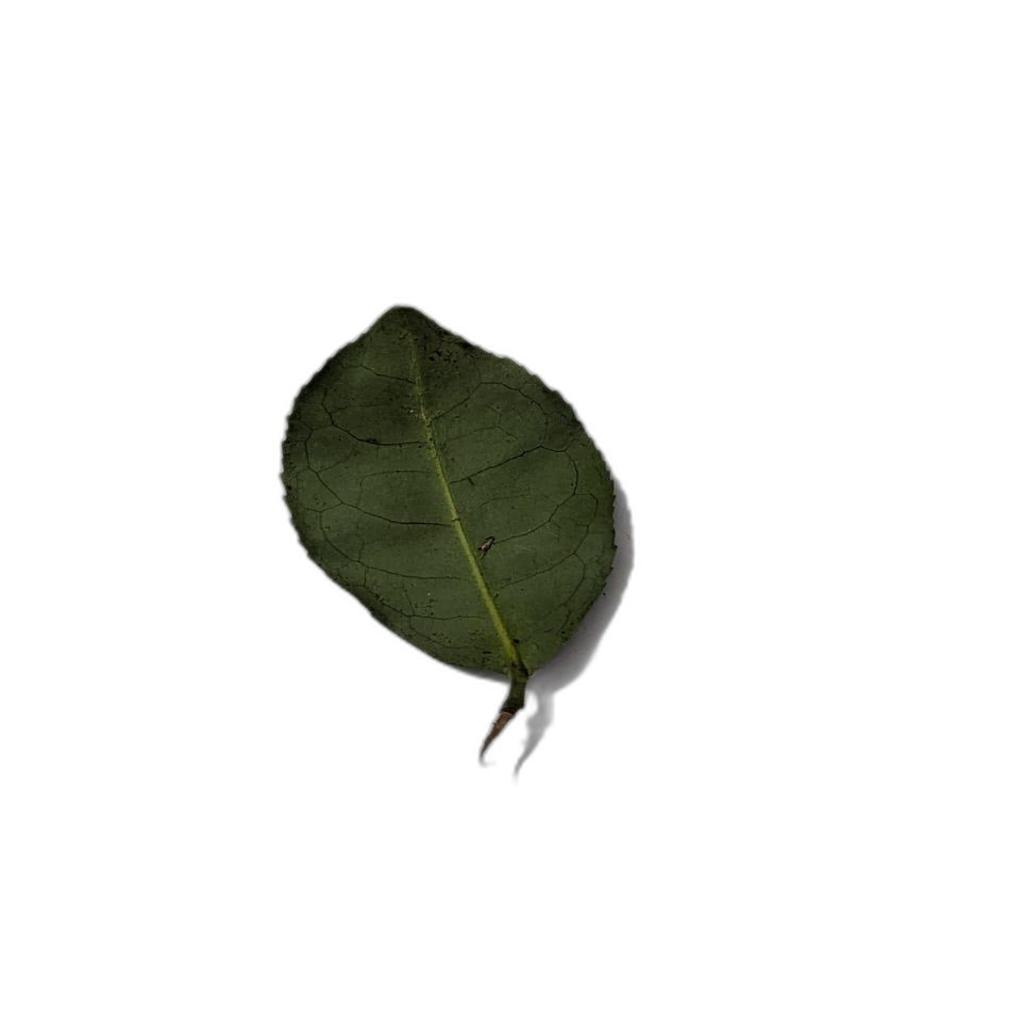
Label: Healthy